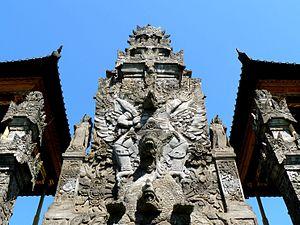
Pura Meduwe Karang ou Pura Maduwe Karang est un temple balinais situé à Kubutambahan, environ 12 kilomètres à l'est de Singaraja dans le kabupaten de Buleleng, au nord de Bali. Il est considéré comme l'un des principaux temples de Bali, en raison de sa taille. Pura Meduwe Karang est connu pour ses statues et son style fleuri de décoration caractéristique du nord de Bali.